Rudi Krausmann

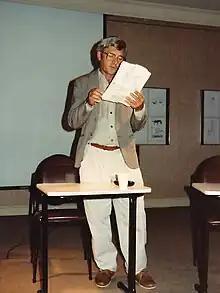
Gangan Verlag book launch at the Goethe-Institut Sydney (1991)

Rudi Krausmann (23 July 1933 in Mauerkirchen, Salzburg – 15 March 2019 in Sydney) was an Austrian born Australian playwright and poet.